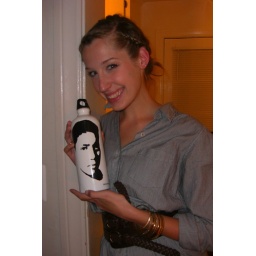
Kelsey in East Lansing holding a water bottle that Austin spray-painted in own face onto.